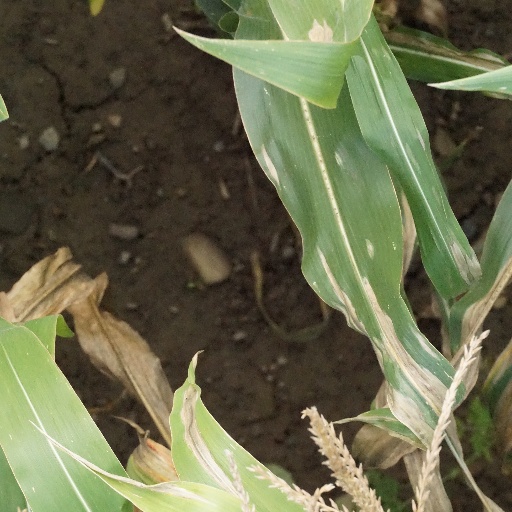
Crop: maize; corn